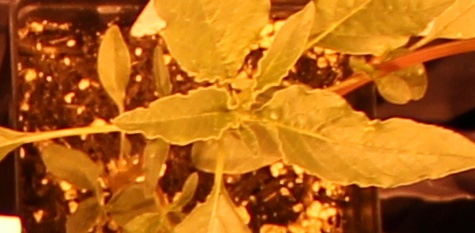
Label: Waterhemp